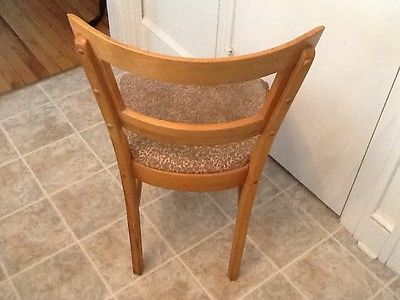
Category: chair